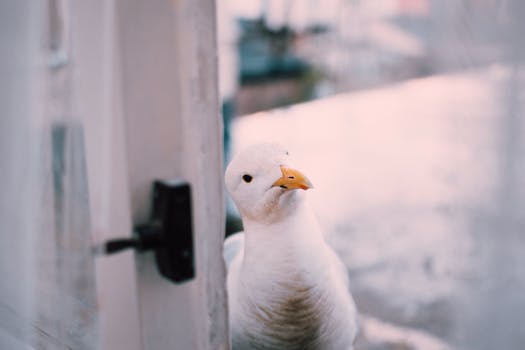
Label: No Watermark